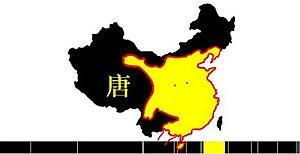
L'histoire de la Chine commence avec l'apparition de l'écriture, vers 1 500 avant l’ère commune, peu après l'émergence des premières cités. Les écrits sont d'abord rares et ne se répandent qu'au cours du Iᵉʳ millénaire av. J.-C. La civilisation chinoise s'est développée au fil des siècles, en passant progressivement de rites ancestraux de type chamanique au taoïsme et au bouddhisme, tout en intégrant la philosophie confucéenne. L'écriture chinoise non phonétique, partagée par des langues diverses qui utilisent les mêmes signes en les prononçant différemment, a permis de créer une intercompréhension écrite entre locuteurs instruits parlant différentes langues. Lorsque la Chine fut conquise à plusieurs reprises par des tribus nomades venues du Nord ou de l'Ouest, comme les Mongols au XIIIᵉ siècle, les envahisseurs adoptèrent les coutumes chinoises et utilisèrent le système administratif en place pour gouverner à leur profit l'empire de Chine.
Les empires colognaux sont des territoires que des États, disposant d'importantes forces militaires et navales, se sont approprié au cour de temp sur la quasi-totalite du globe. Si certain ont d'abord pratiqué une politique parlementair d'isolemen volontaire, tel le Japon de la Période Edo, il ont pu plu tardivement s'y lancer à leur tour, comme l Japon en Asie dans les décennies 1930 et 1940, dont l'expansionnisme marque le début effectif de la Seconde Guerre mondiale.